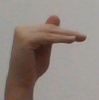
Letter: khaa